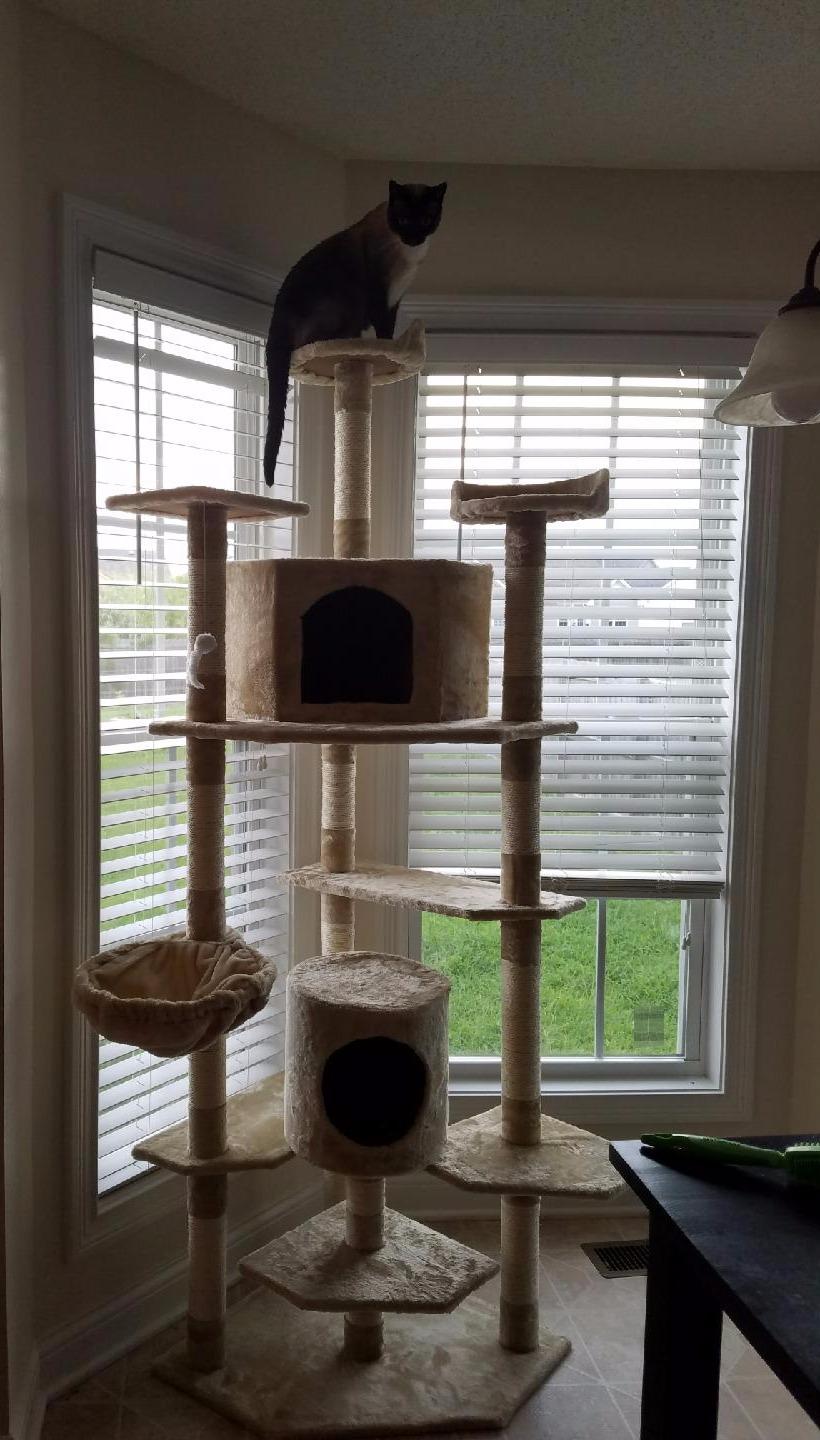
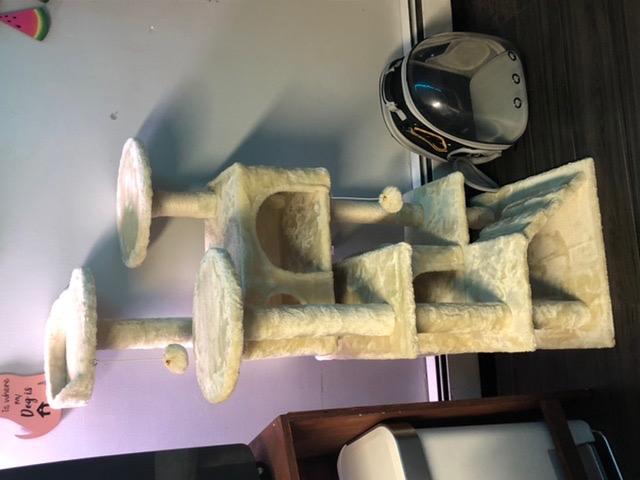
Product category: items_cat tree
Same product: no